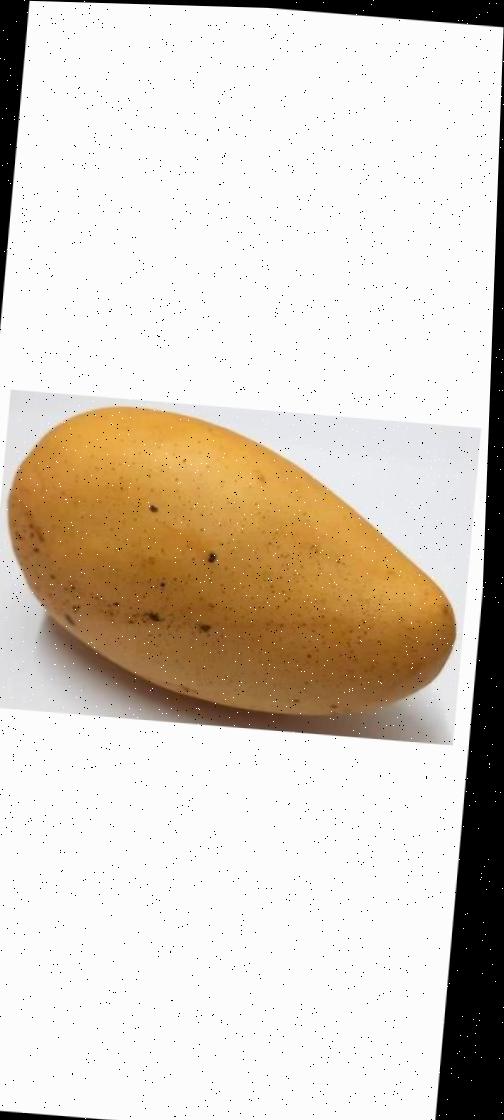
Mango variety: Katimon